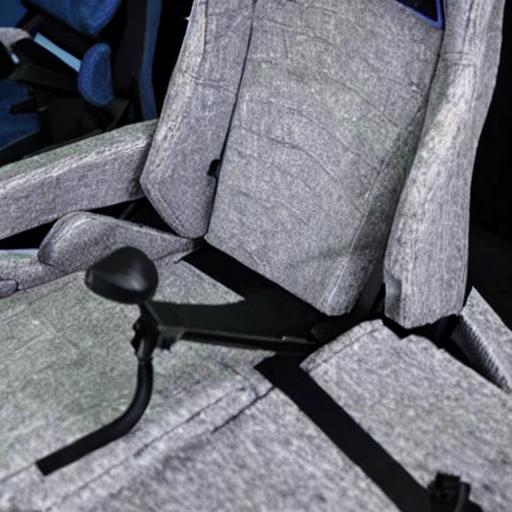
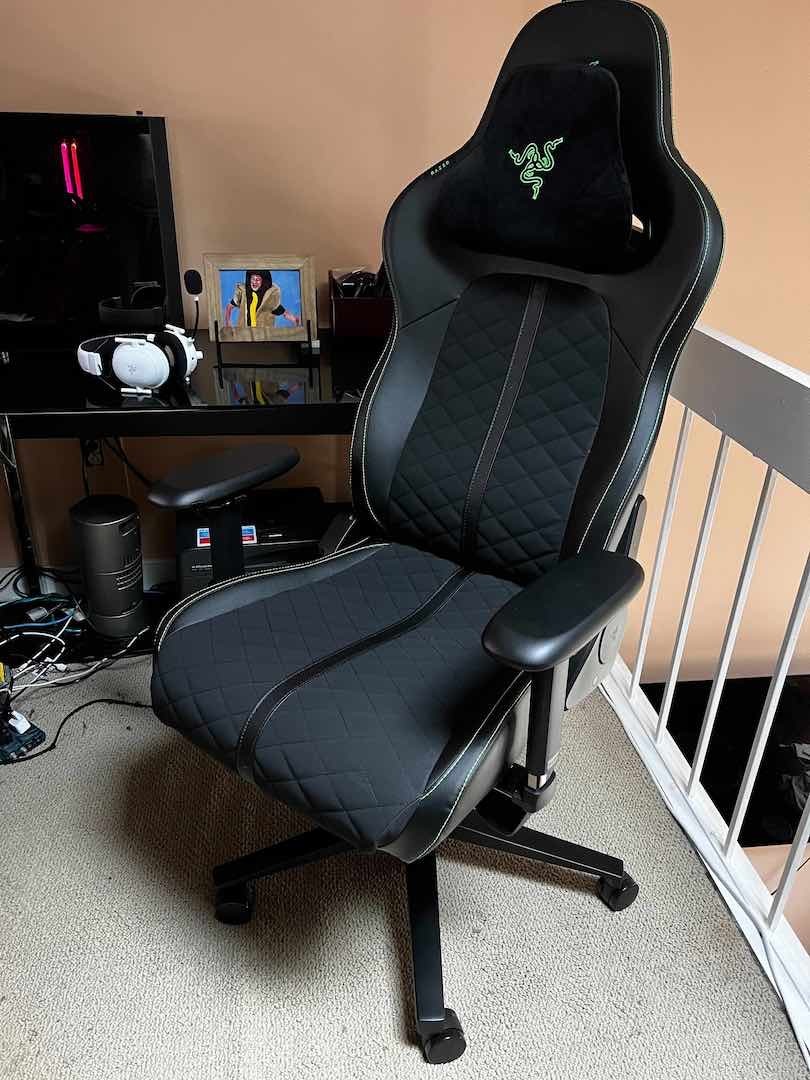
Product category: items_chair
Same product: no